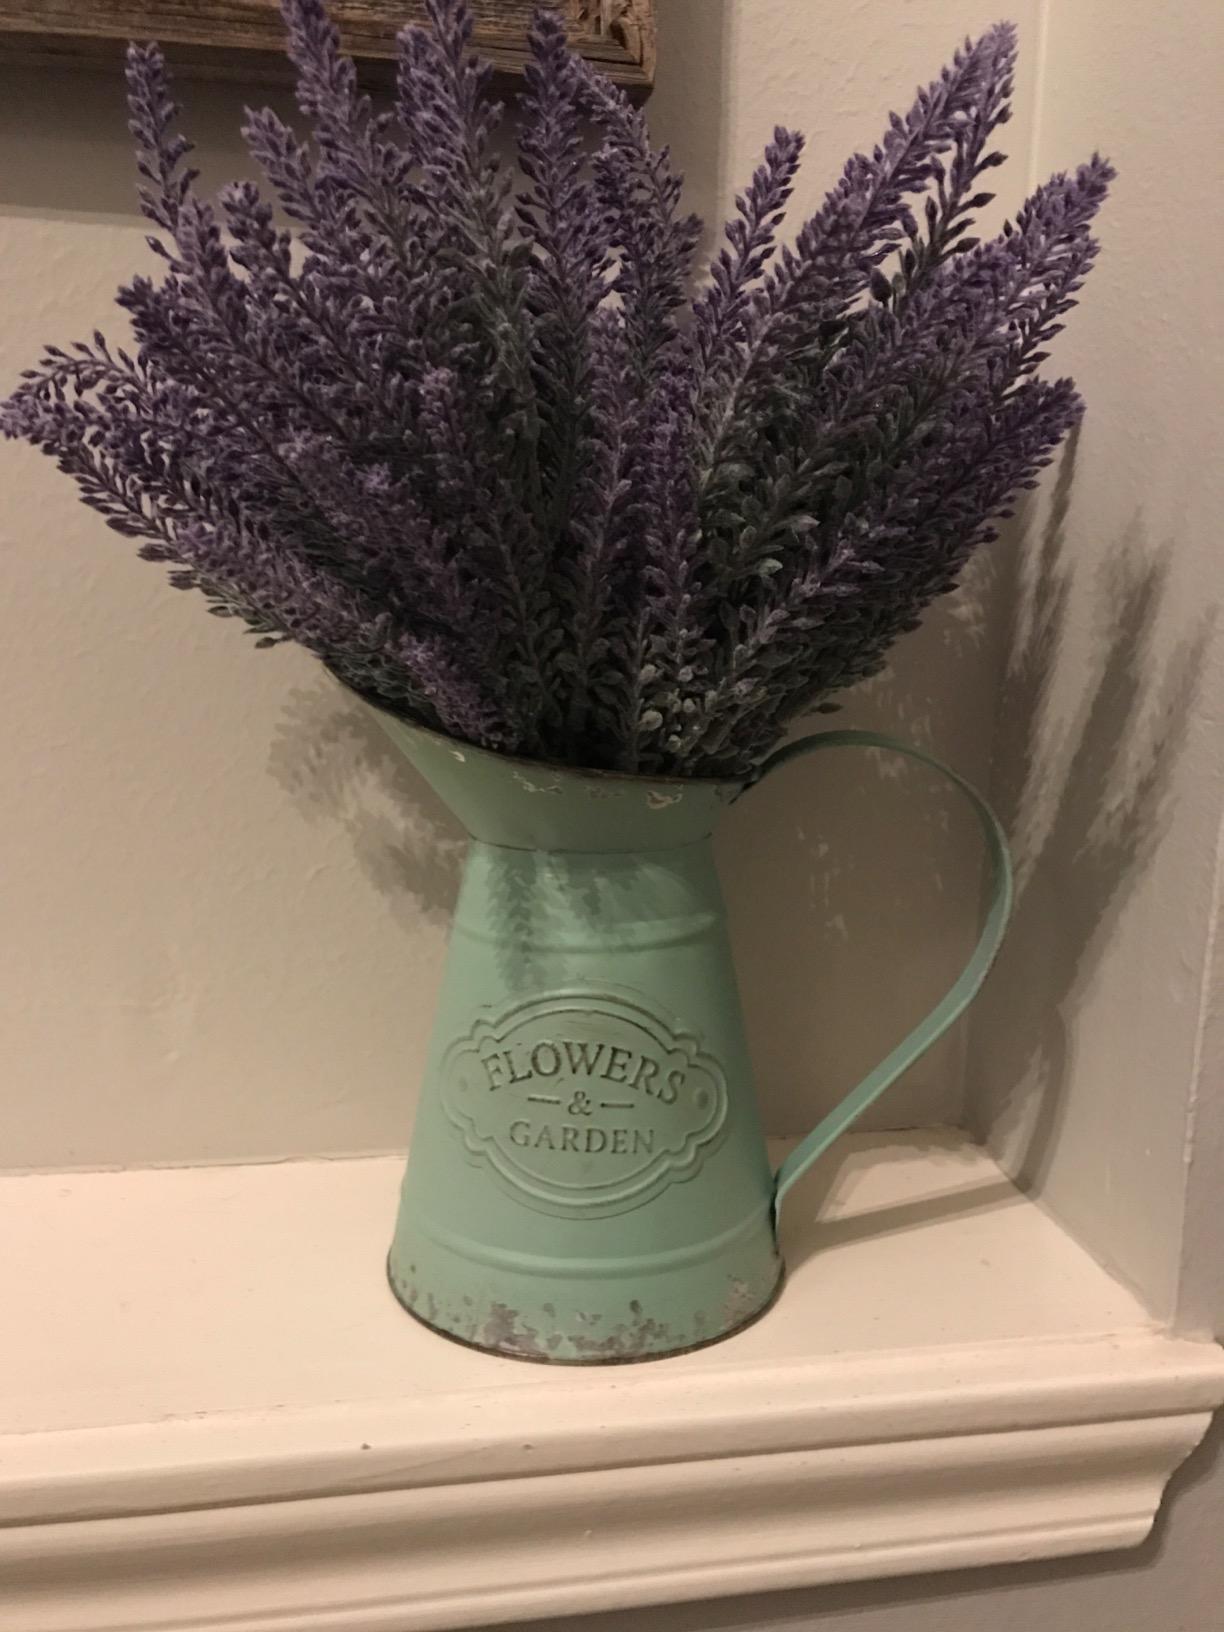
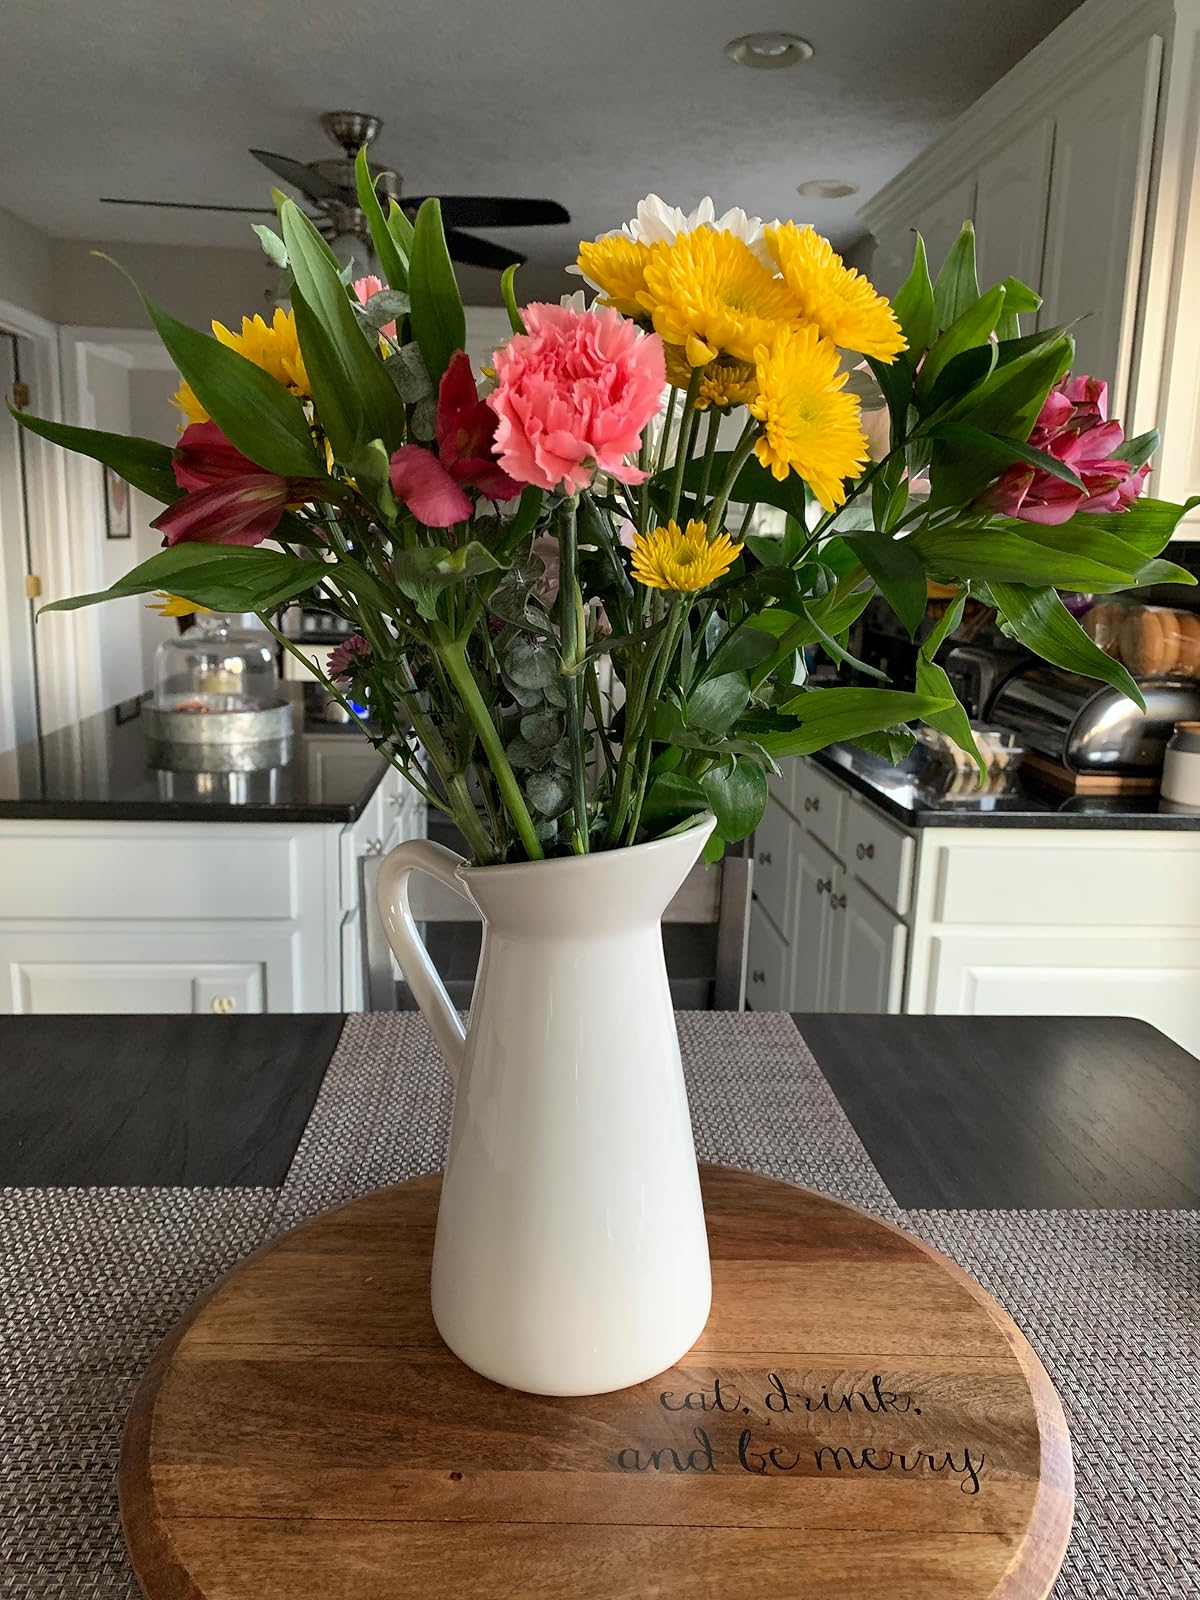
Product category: vase
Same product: no